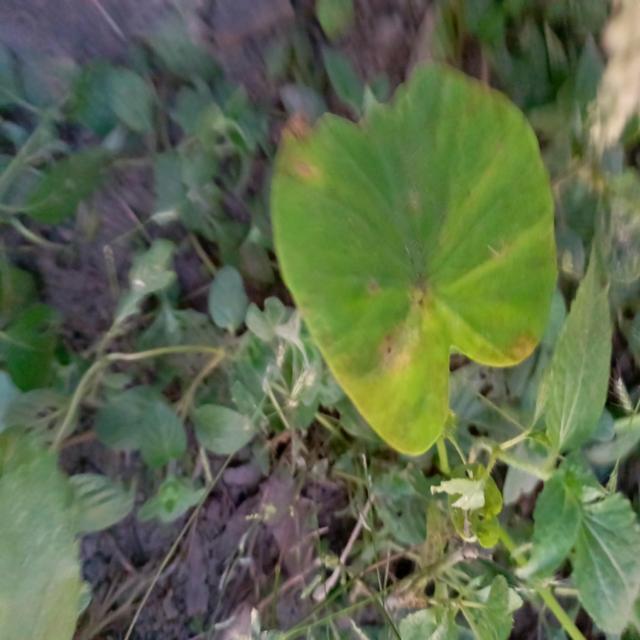
Label: Mid_Blight